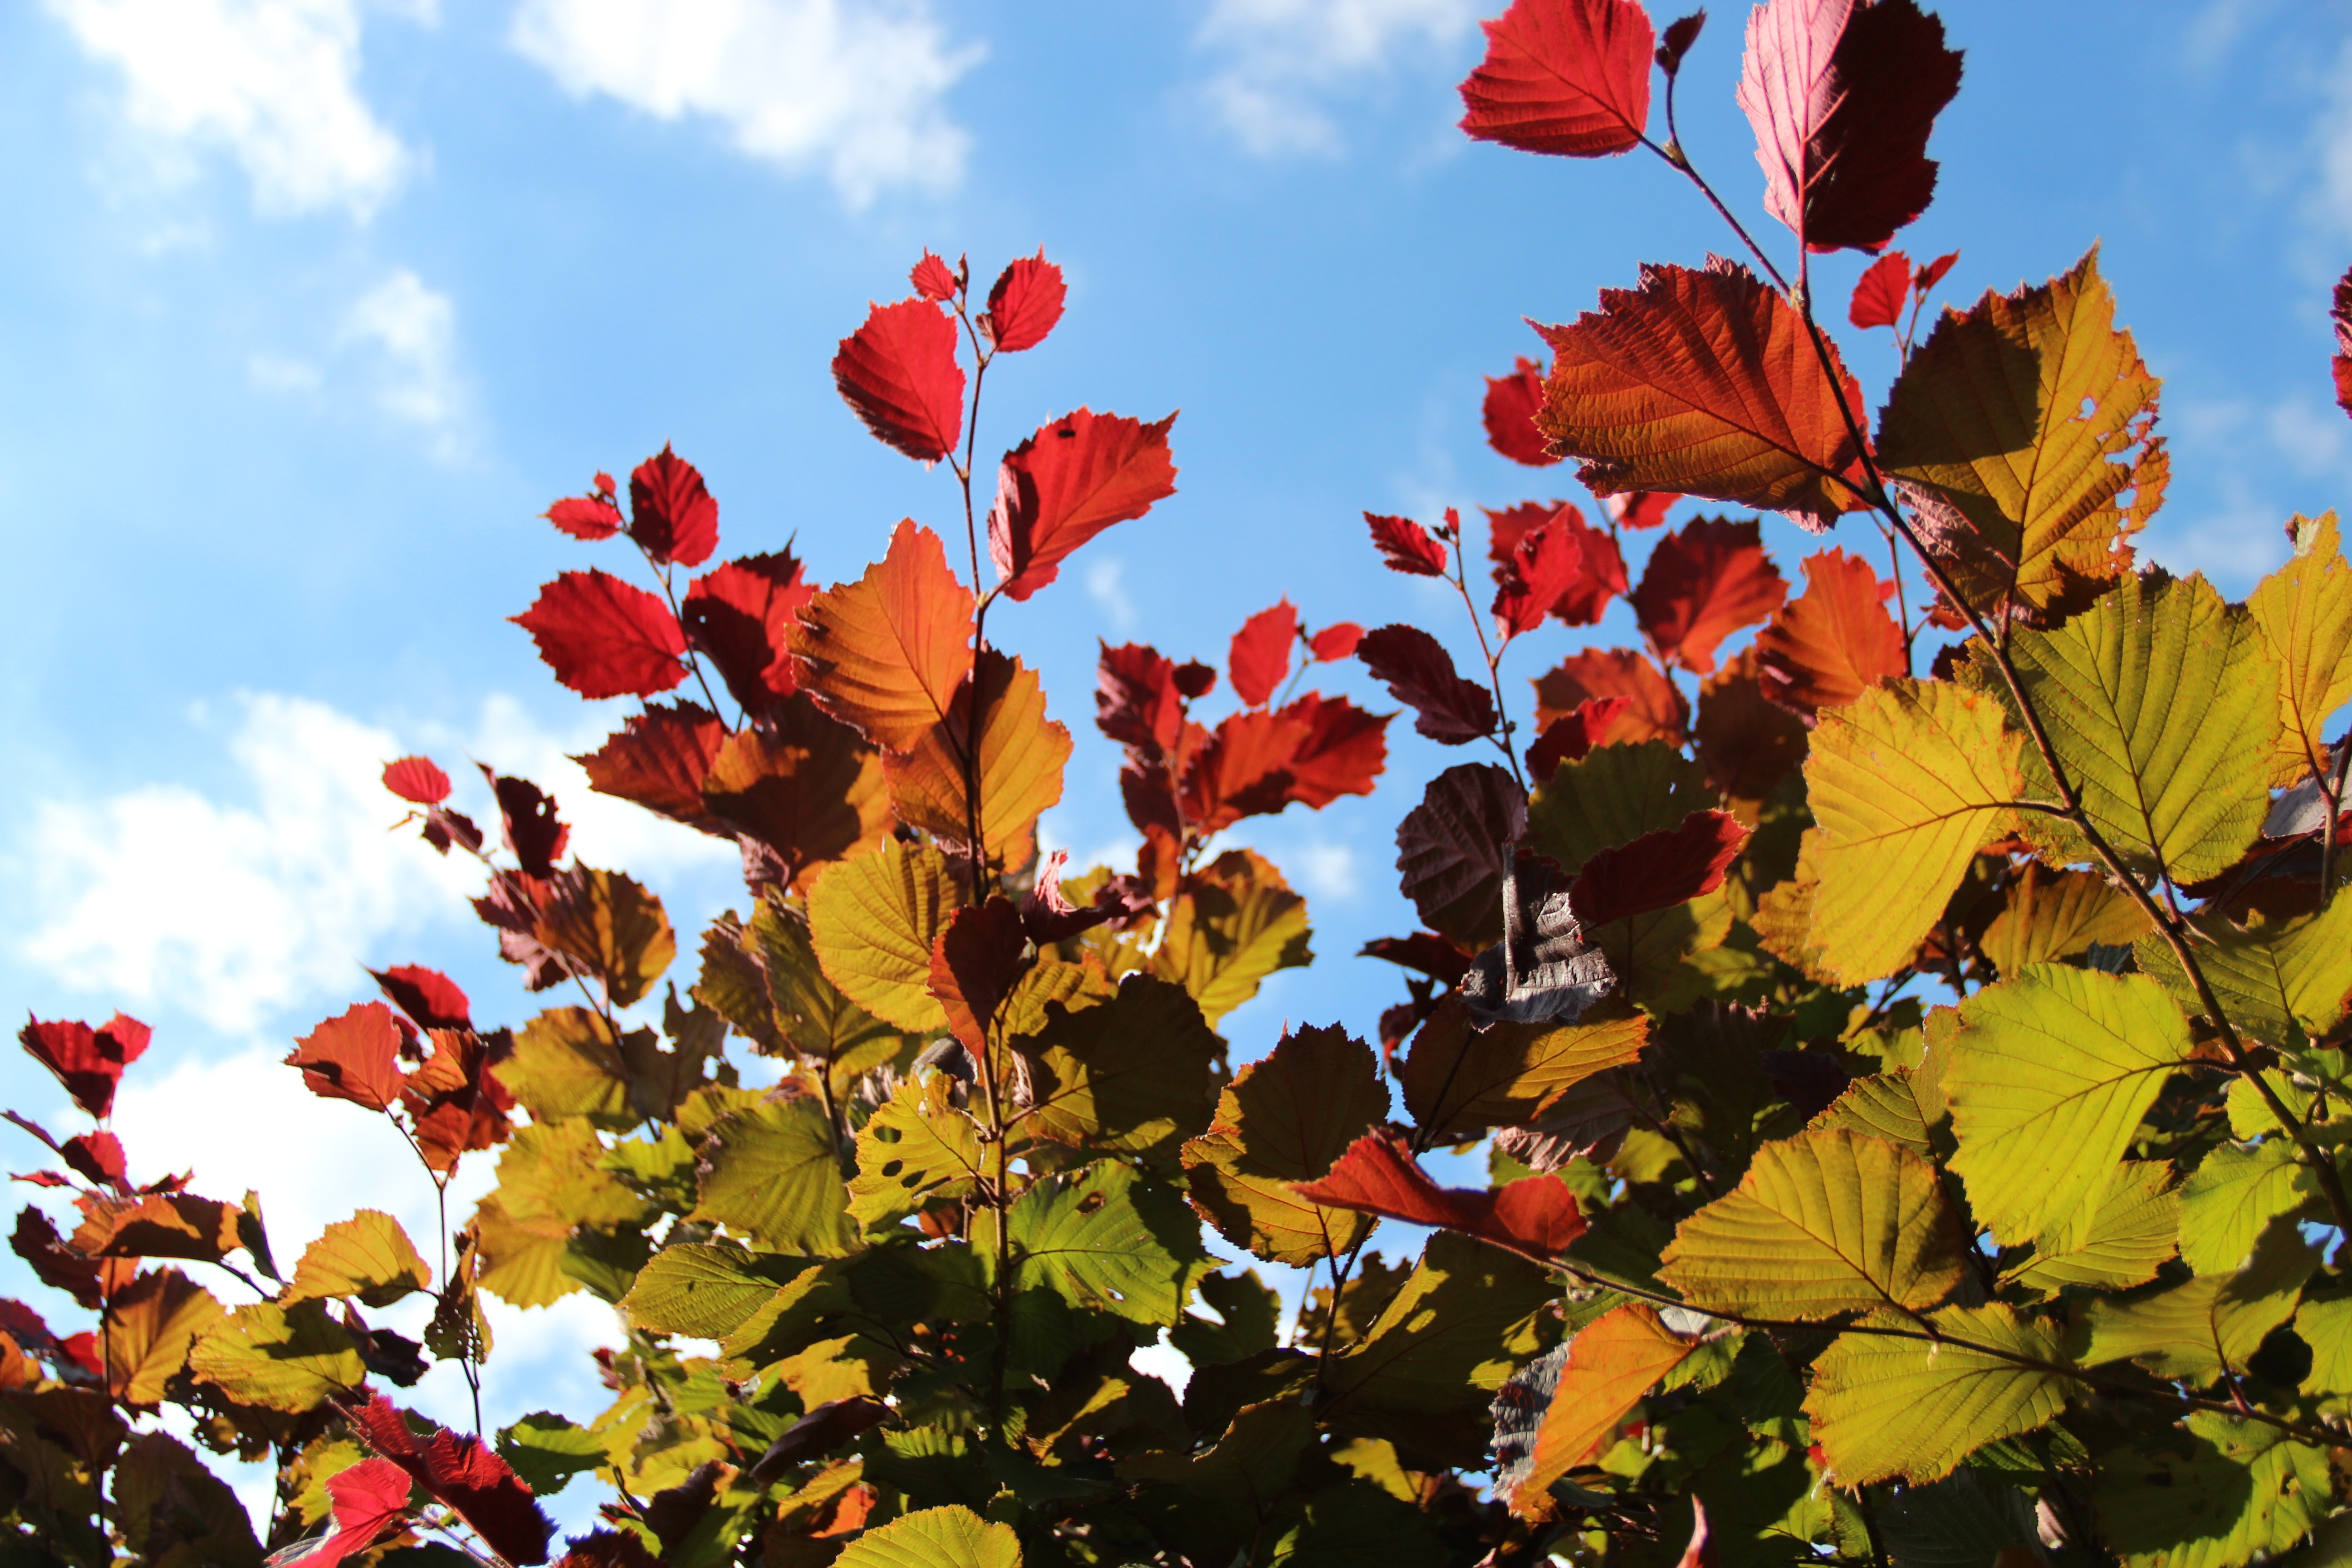
tree, plant, sunlight, leaf, flower, petal, red, autumn, flora, season, leaves, fall foliage, golden autumn, flowering plant, annual plant, land plant